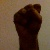
The image shows a hand gesture representing the letter 'S' in Indian Sign Language.